Mathematical Grammar School

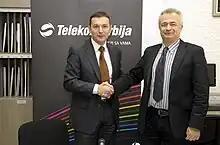
<a href="https%3A//www.telekom.rs">Telekom Serbia

CEO Mr. Branko Radujko and MGB Director Srđan Ognjanović, after they signed a contract. Telecom Serbia invest in telecommunication infrastructure of MGB.